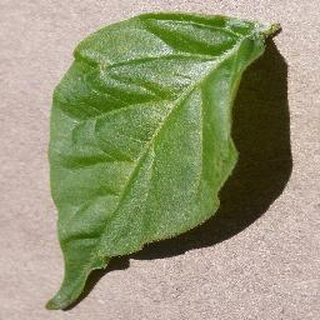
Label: healthy_bell_pepper